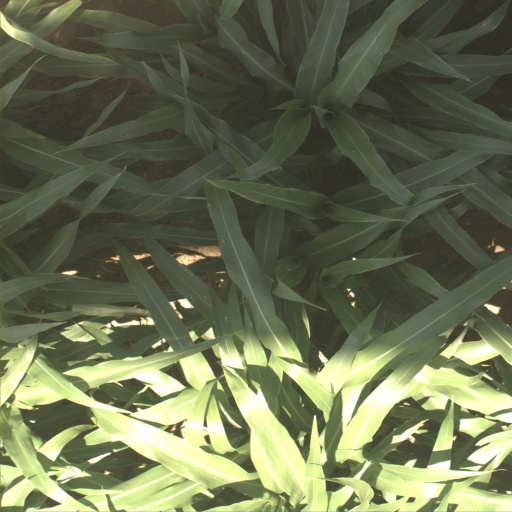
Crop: sorghum